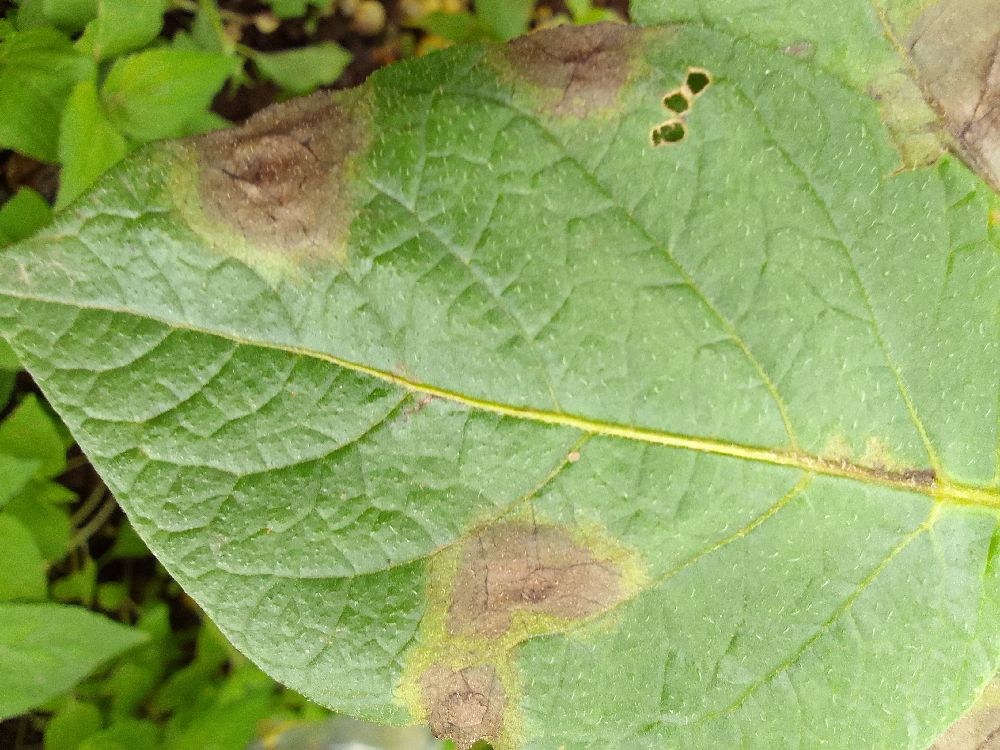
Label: Late blight